Bulgarian–Serbian wars (medieval)

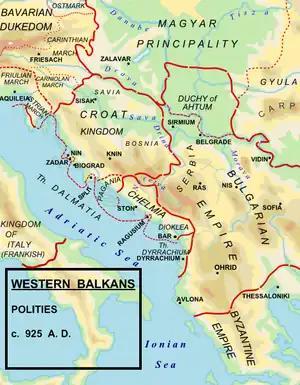
The Balkans, early 10th century.

For the next half century following the campaign of Boris I, both countries were at peace, and the Serbs looked to Bulgaria as a source of their culture. In 917 the Byzantines managed to bribe the Serbian prince Petar Gojniković to turn against his ally, Simeon I. After the Byzantine army was annihilated in the battle of Achelous on 20 August that year, the Bulgarian emperor had to delay his march to Constantinople in order to secure his western borders. In the autumn of 917 Simeon sent an army under the generals Theodore Sigritsa and Marmais to invade Serbia and punish Gojniković for his treason. They convinced Petar Gojniković to meet them, but when the Serbian Prince came he was captured and taken to Preslav where he died in prison. The Bulgarians installed Petar's cousin Pavle Branović, who was under the wing of Simeon, in his place.